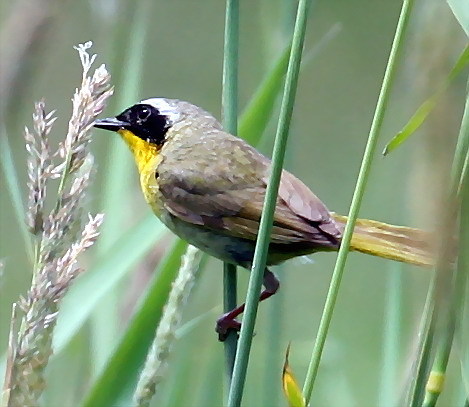
a bird with a yellow underbelly, and tan wings with a black marking on the face
this is a bird with a yellow breast, grey back and a black face.
a small sized bird that has a yellow chest and black facial marking
this small bird has a yellow chin and chest and gray wings and back with a black face and black beak.
this small brown bird has a yellow throat and tail feathers, and a black cheek patch stretching across its eye area.
this small bird contains a yellow throat and breast, brown and yellow inner and outer retricies, and speckled brown grey and white speckled feathers covering the rest of its body.
this bird is brown, black and yellow in color, with a black beak.
this small gray bird has a distinctive yellow patch on his chest and black surrounding his eyes.
this bird has wings that are grey and has a yellow chest
this small bird has a gray body, yellow throat, and distinctive black cheek patches.
Species: Common Yellowthroat